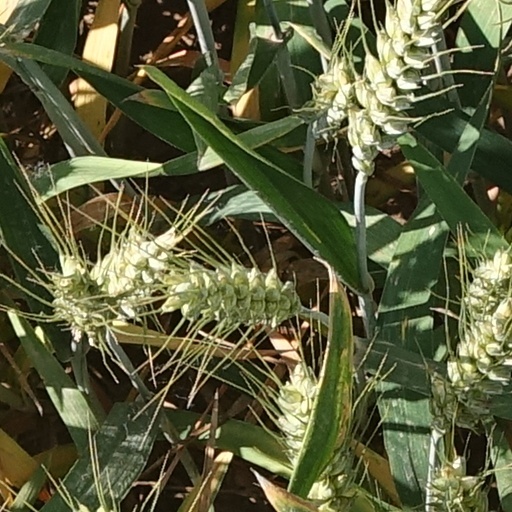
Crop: wheat